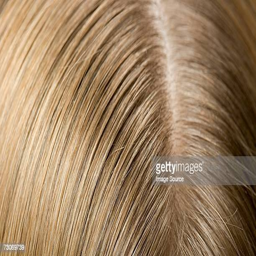
ear and hair of a woman